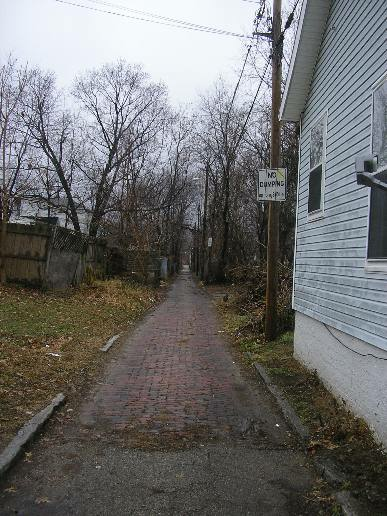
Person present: No